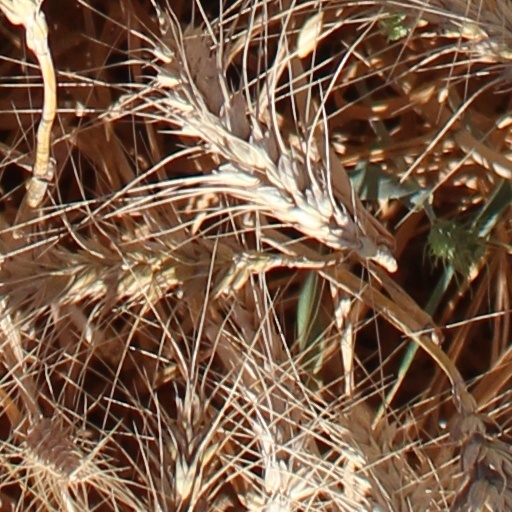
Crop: wheat